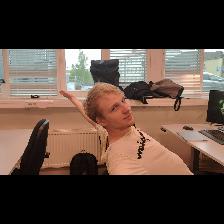
Label: Human